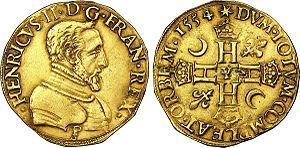
Double henri d'or a l'effigie d'Henri II, 1554, Bourges
Henri II est roi de France de 1547 à sa mort. Deuxième fils de François Iᵉʳ et de Claude de France, il devient l'héritier du trône à la mort de son frère aîné en 1536. Il reçoit alors les titres de dauphin et de duc de Bretagne.